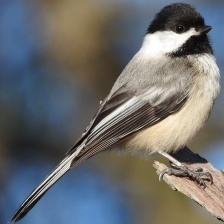
Species: BLACK-CAPPED CHICKADEE
Scientific name: POECILE ATRICAPILLUS
ImageNet parent category: chickadee